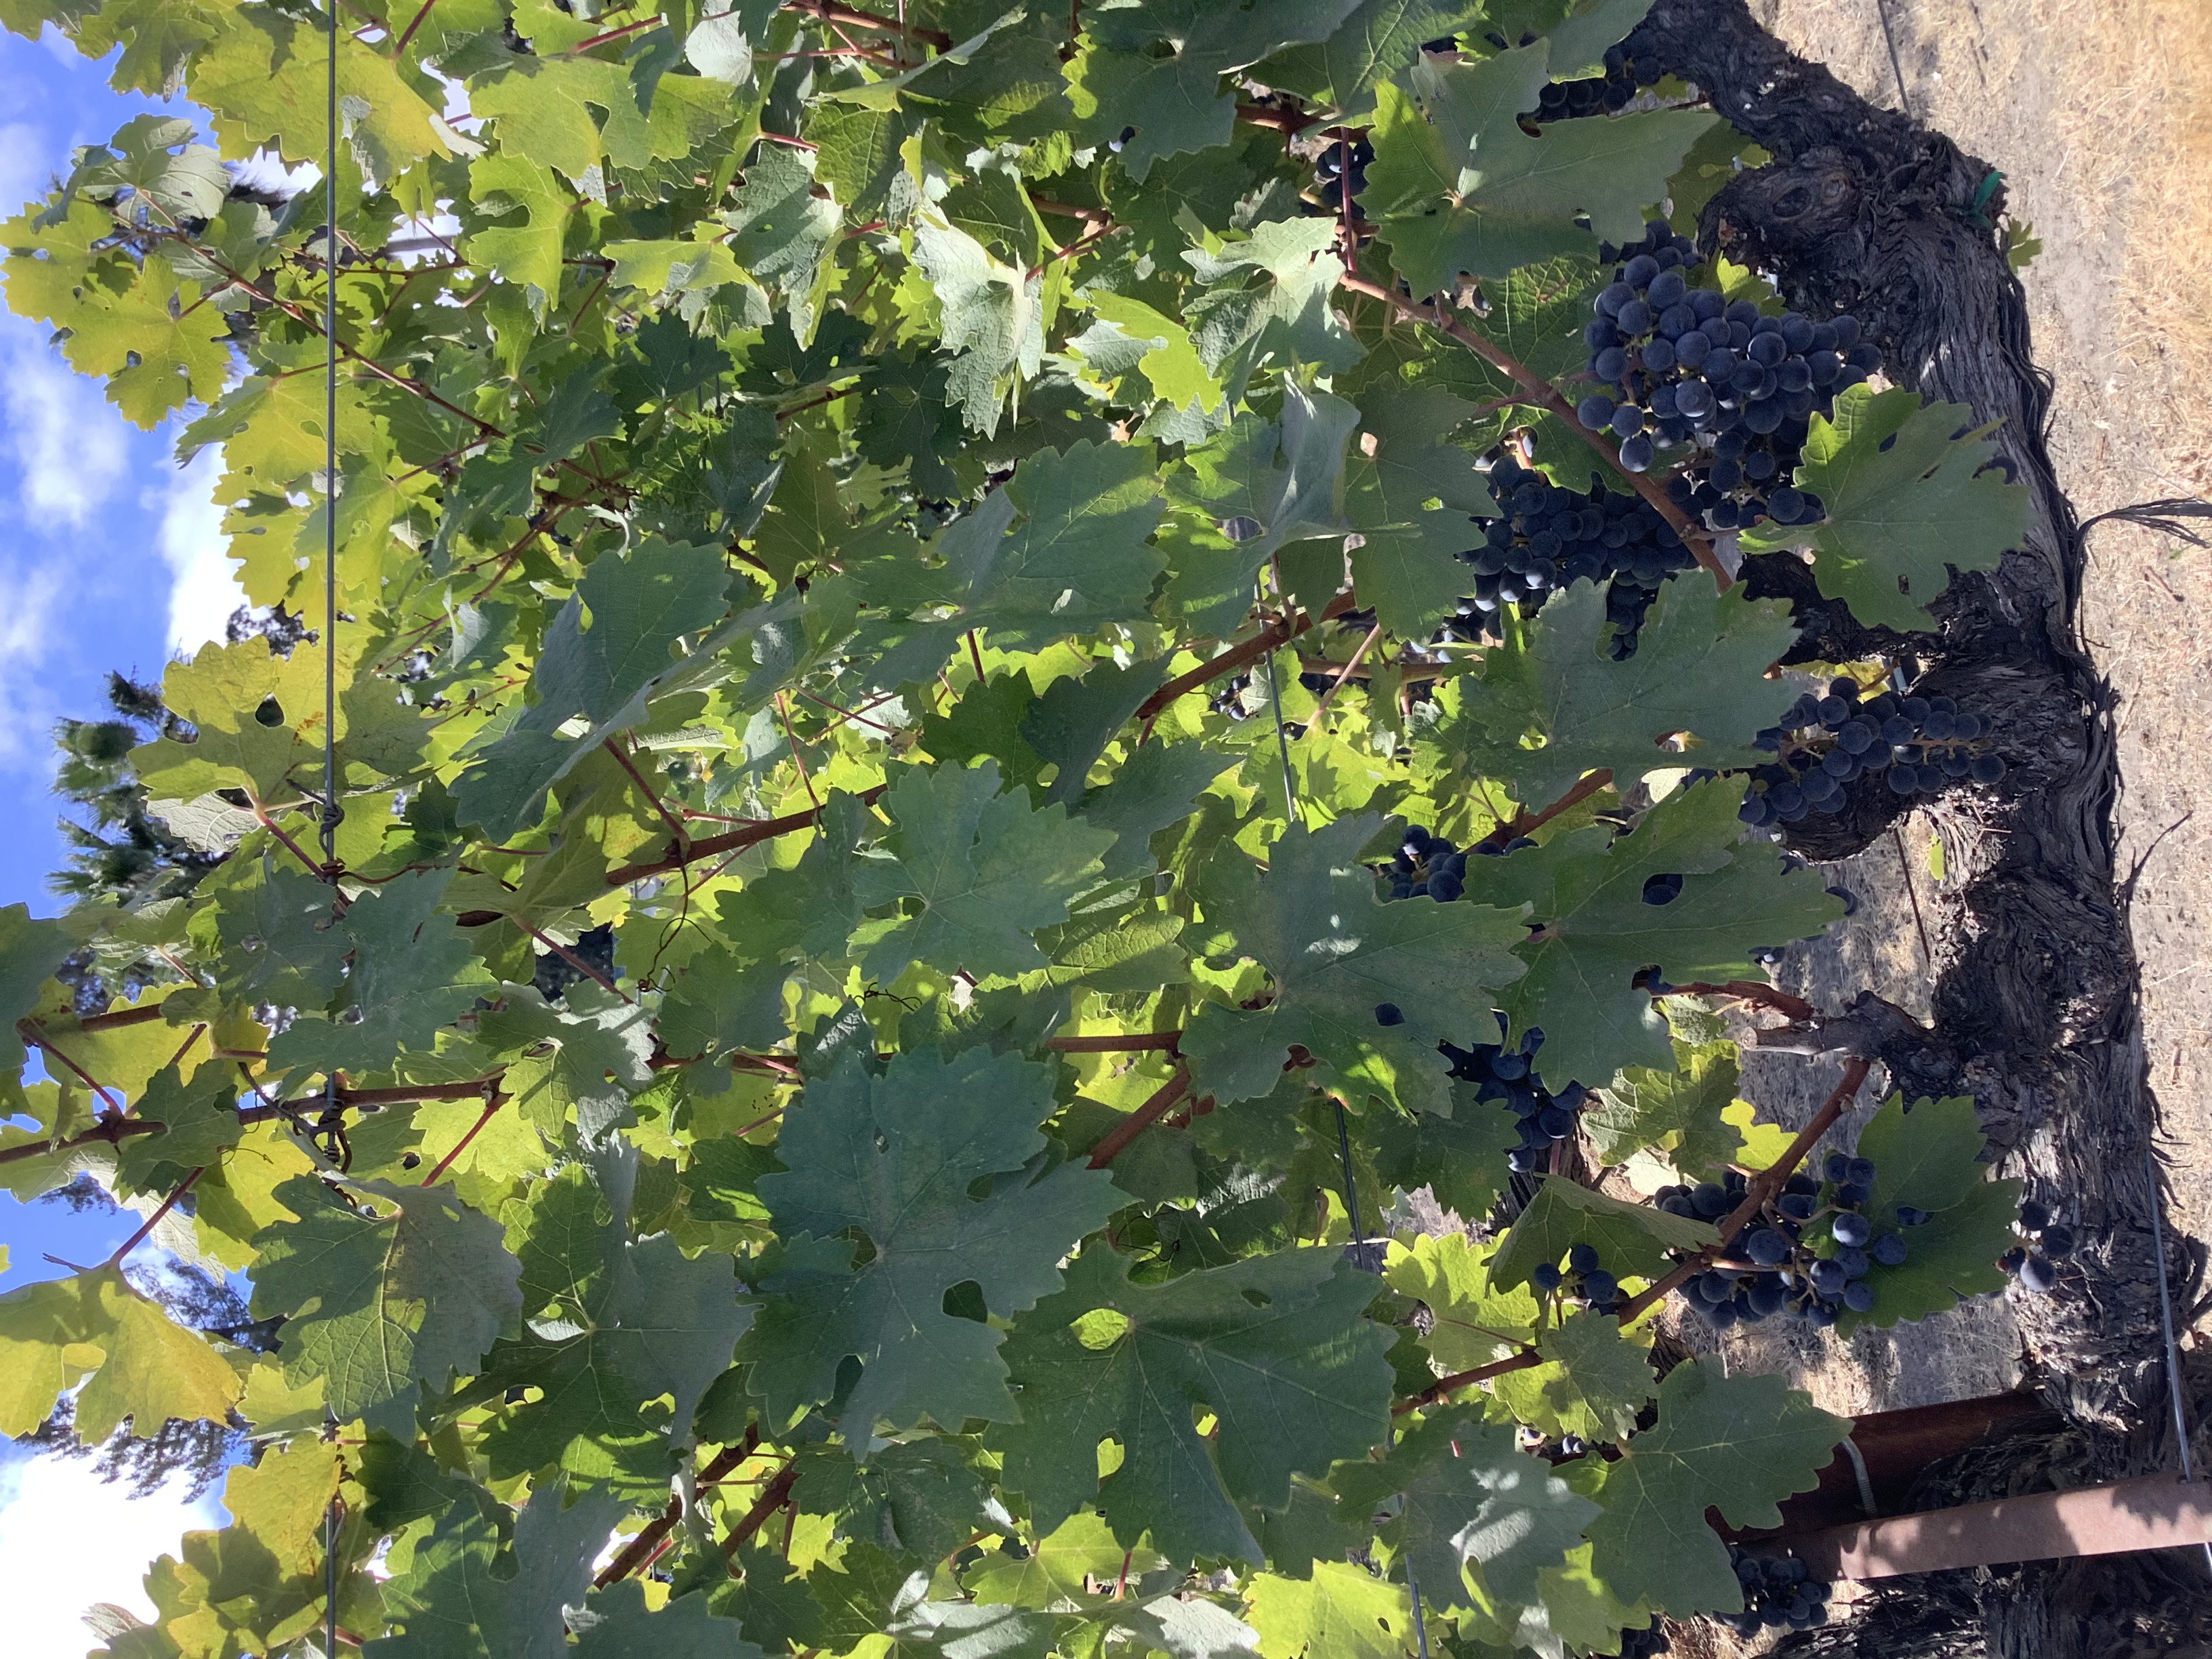
Label: No Virus